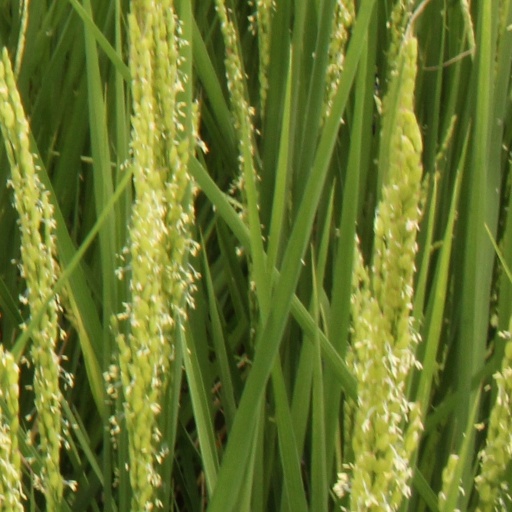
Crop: rice